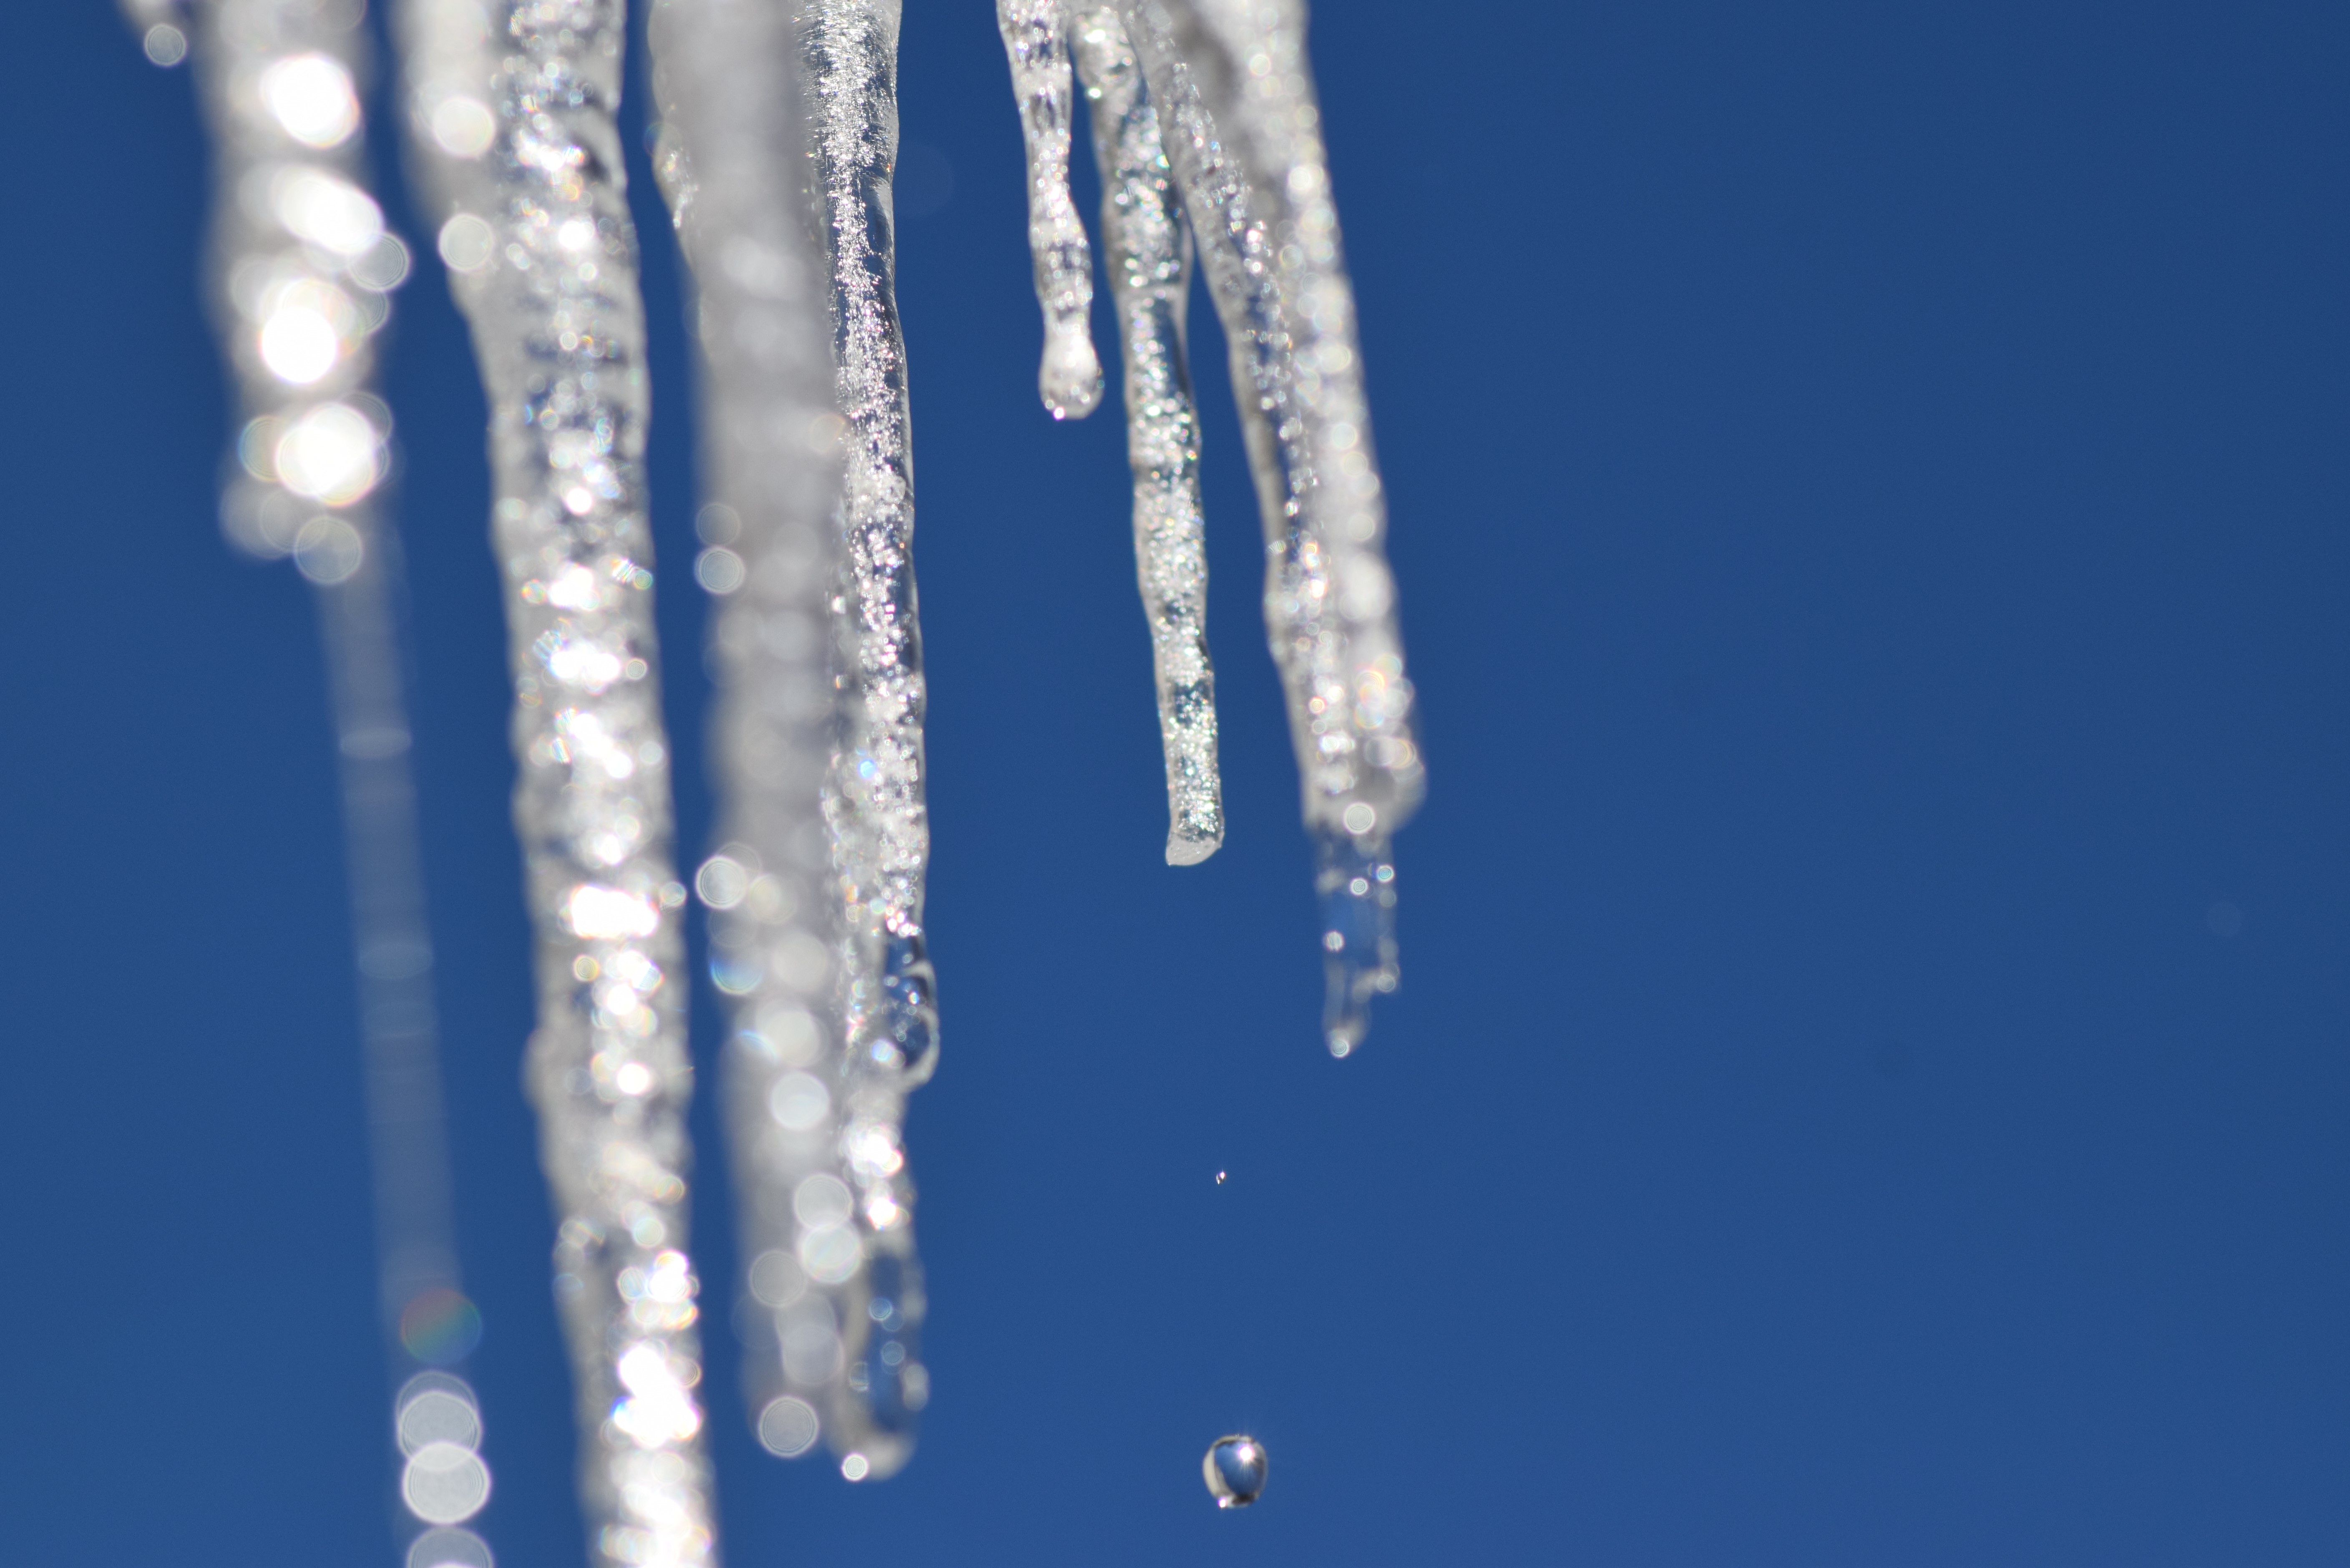
water, branch, snow, winter, frost, ice, blue, season, icicle, freezing